2019–20 Jaguar I-Pace eTrophy

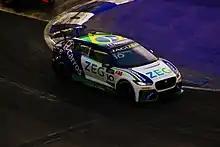
Sérgio Jimenez (pictured at the 2020 Mexico City ePrix) was the defending champion, this time losing to Simon Evans by just one point.

The 2019–20 Jaguar I-Pace eTrophy was the second and final season of the battery electric zero-emission international motor racing series supporting the FIA Formula E Championship, which started in November 2019 and ended in August 2020. The series saw entrants compete in a race-prepared Jaguar I-PACE, built by Jaguar's Special Vehicle Operations team with technical support from M-Sport, with the races taking place on selected Formula E weekends.